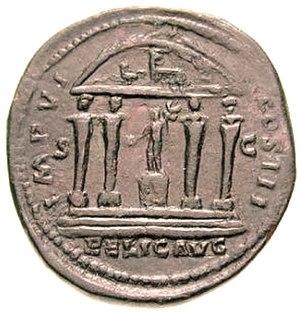
Le temple de Mercure de Rome est un petit temple romain dédié à Mercure, construit au début du Vᵉ siècle av. J.-C. sur l'Aventin.